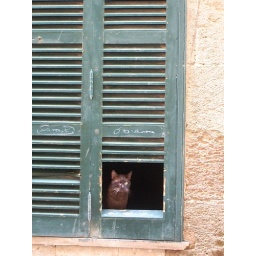
One eyed cat in a window Corsica